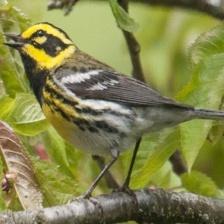
Species: TOWNSENDS WARBLER
Scientific name: SETOPHAGA TOWNSENDI